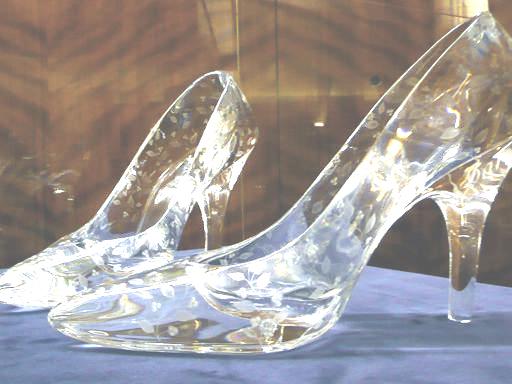
Material: glass